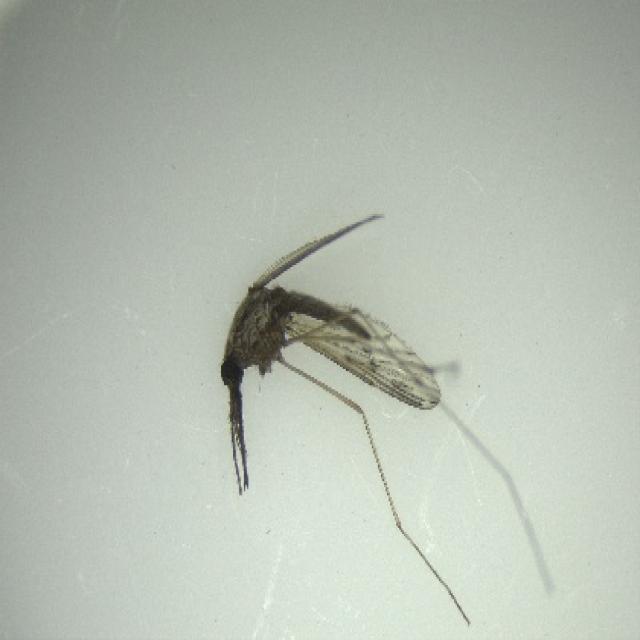
Species: anopheles_sinensis